Impact Wrestling Prelude to Glory

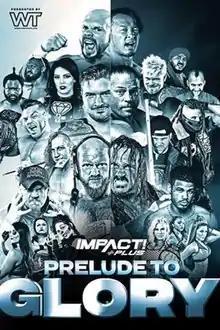
Promotional poster featuring various Impact wrestlers

Prelude to Glory was a professional wrestling event produced by Impact Wrestling. The event was held on October 18, 2019, at the Palais Royale in South Bend, Indiana, and aired live on Impact Plus. It was one of two events taking place during the weekend of that year's Bound for Glory on October 20; a free, live event, "All Glory", was held on October 19 on Twitch.